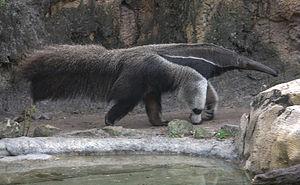
Le parc national naturel Los Katíos est situé au nord-ouest de la Colombie, dans les départements d'Antioquia et de Chocó, et s'étend sur 585 km². Il appartient à la région du Darién qui relie le Panama et la Colombie. Le parc national a été intégré au patrimoine mondial de l'UNESCO en 1994 et retiré du patrimoine en péril en 2015. Il est contigu au Parc national de Darién du Panama.